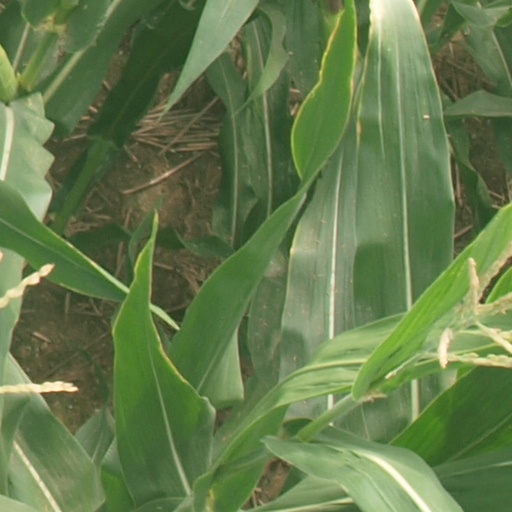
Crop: maize; corn